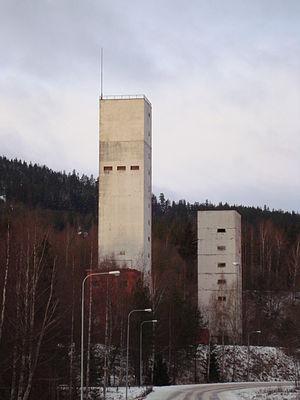
Idkerberget est une localité suédoise de la commune de Borlänge, située à une vingtaine de kilomètres au sud-ouest de Borlänge et à environ 230 km au nord-ouest de Stockholm. C'est une ancienne cité minière, la mine de fer ayant fermé en 1977. La population était de 290 habitants en 2010.